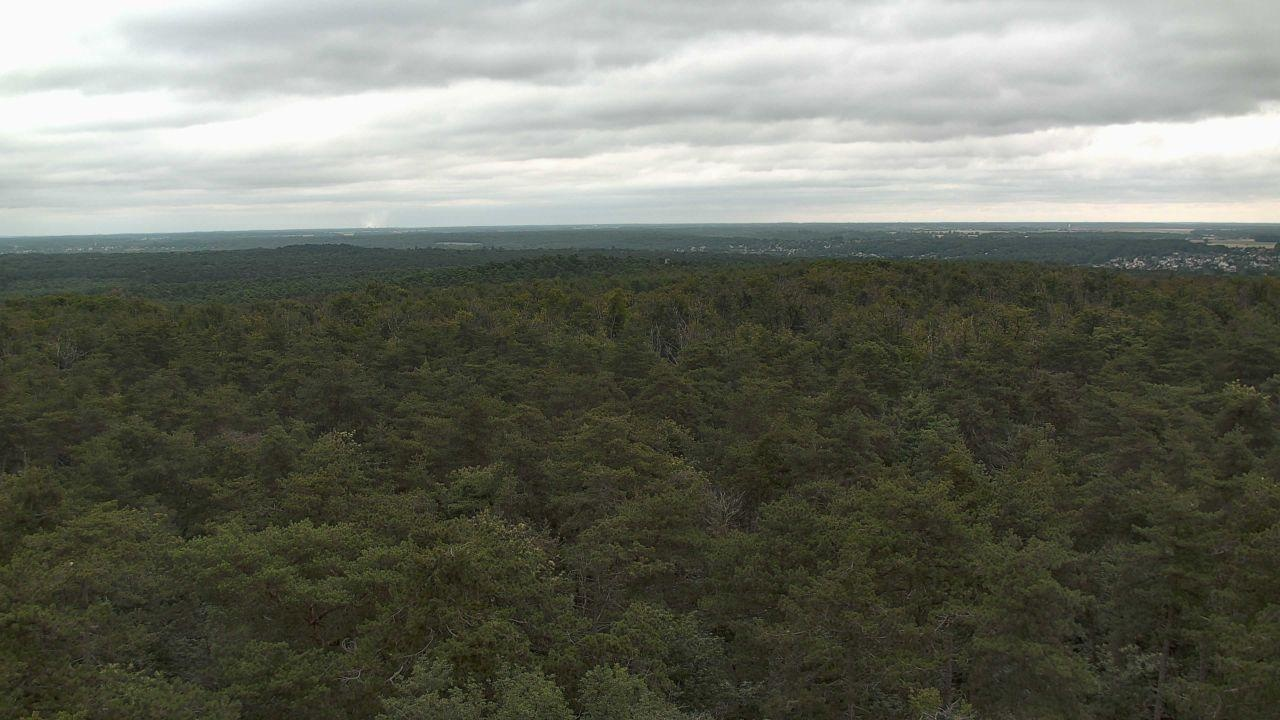
Fire: no
Smoke: yes